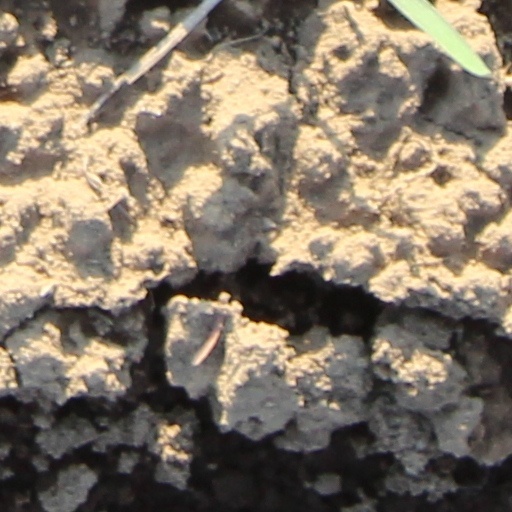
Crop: wheat